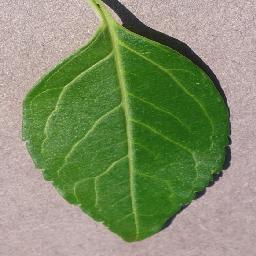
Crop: cherry
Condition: (including_sour)_healthy